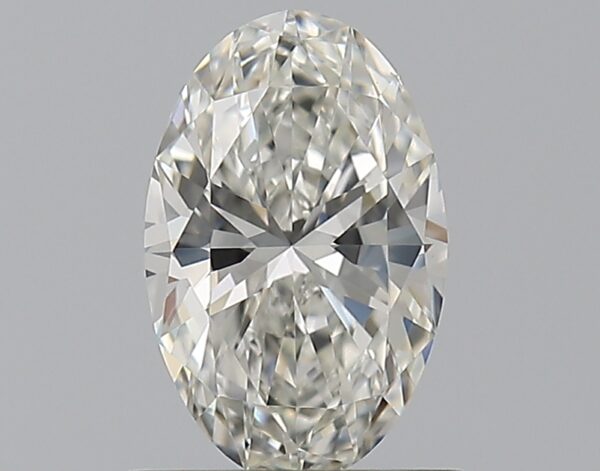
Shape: oval
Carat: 0.7
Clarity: SI1
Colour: H
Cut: EX
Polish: EX
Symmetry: VG
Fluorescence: N
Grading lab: GIA
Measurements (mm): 7.64 x 4.91 x 3.03